List of churches preserved by the Churches Conservation Trust in Northern England

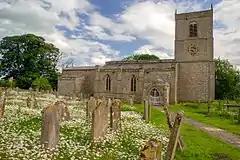
Holy Trinity Church, Wensley, North Yorkshire, is Grade I listed; a large section was built in the 14th and 15th century. It remains open to visitors; a flower festival, christenings, weddings and funerals are held here

This list describes the 50 churches cared for by the Churches Conservation Trust in Northern England, covering the counties of Northumberland, Tyne and Wear, Cumbria, North Yorkshire, South Yorkshire, West Yorkshire, Lancashire, Merseyside, Greater Manchester, and Cheshire, spanning a period of more than 1,000 years. The oldest is St Andrew's Church, Bywell, which dates from about 850; the most recent, Old Christ Church, Waterloo, was built between 1891 and 1894. All but one of the churches have been designated by English Heritage as listed buildings.